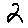
Label: 2